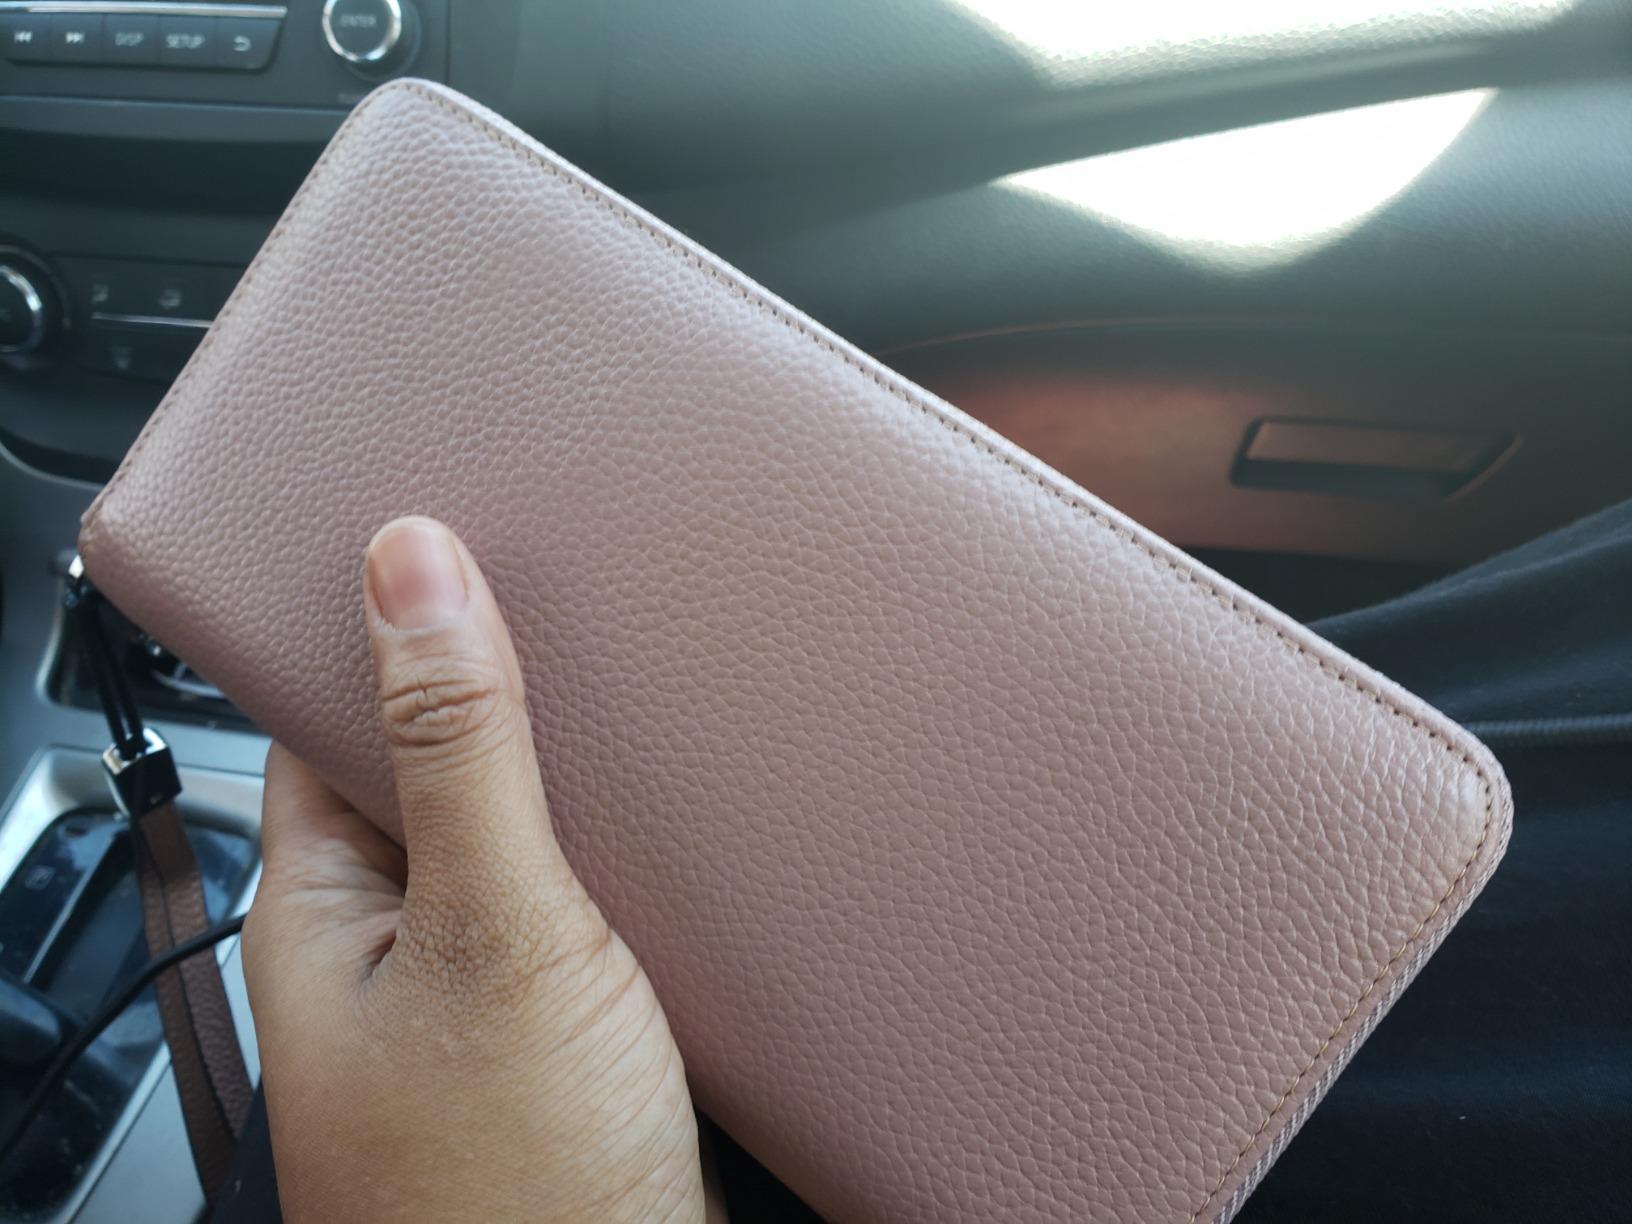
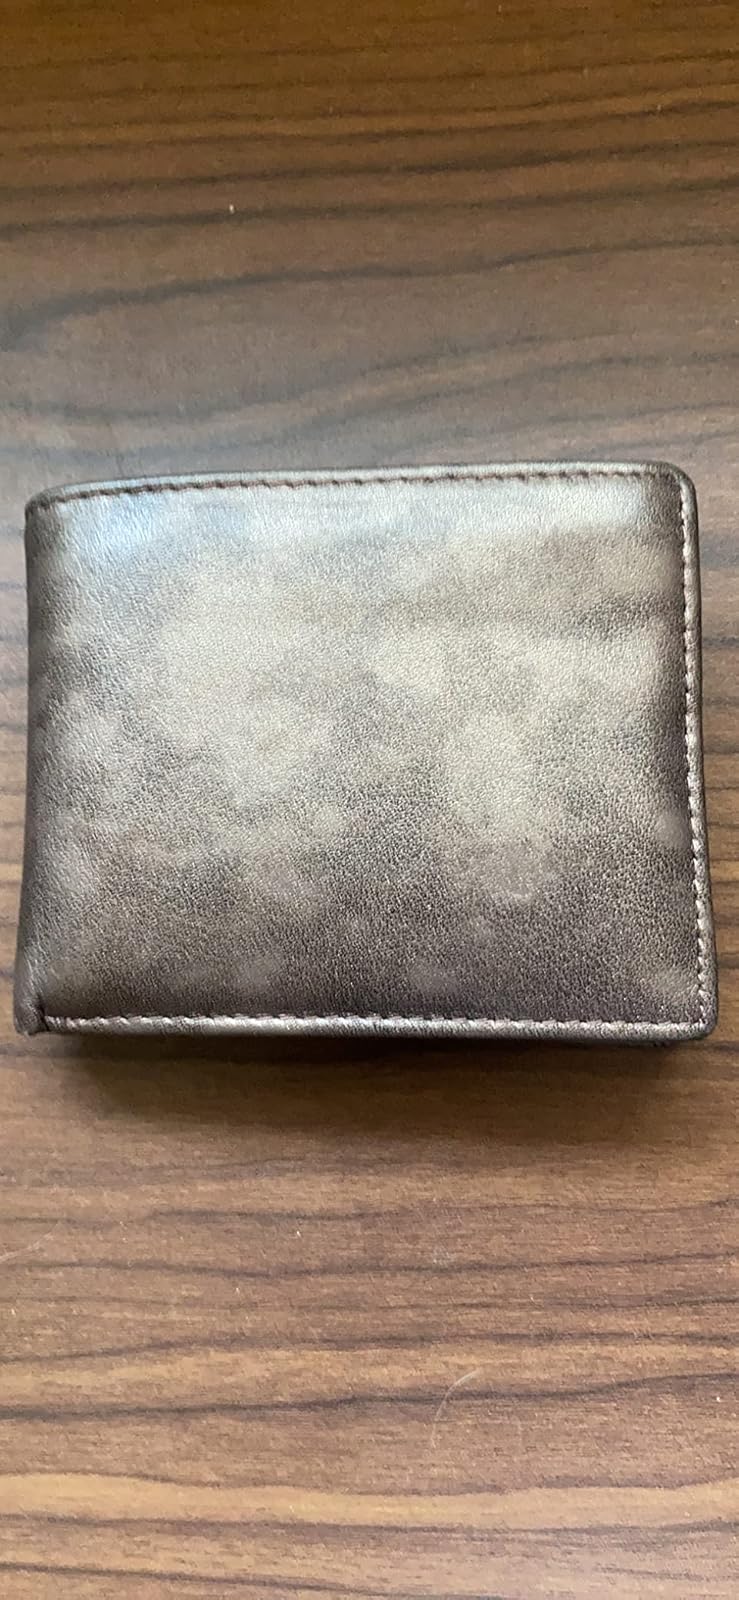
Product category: accessories_wallet
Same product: no